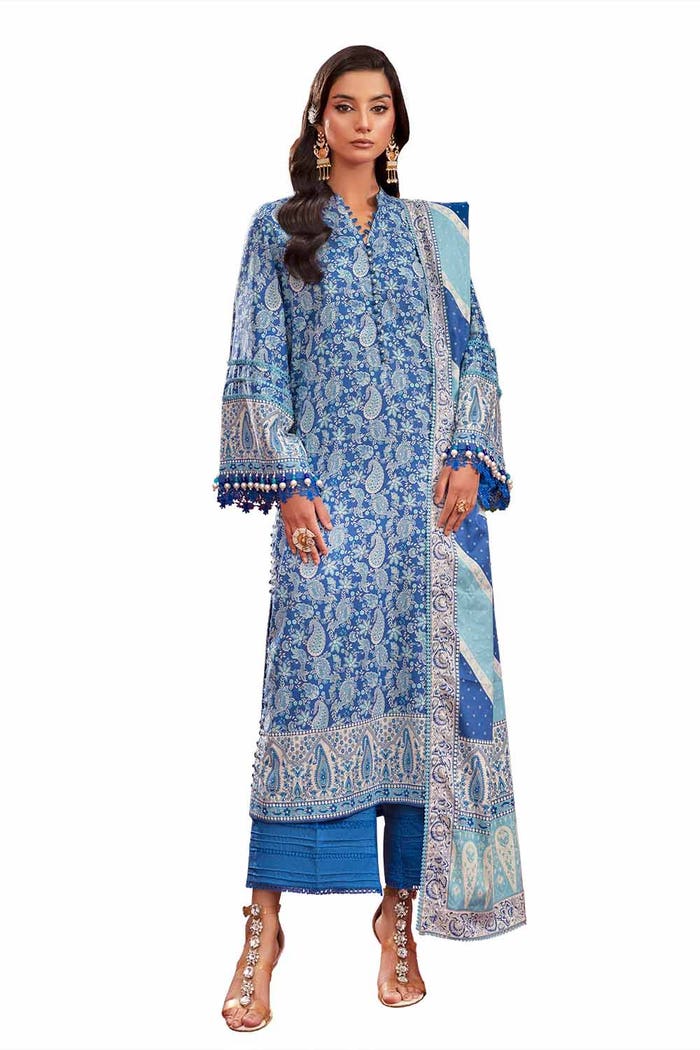
blue multi embroidered cotton suit